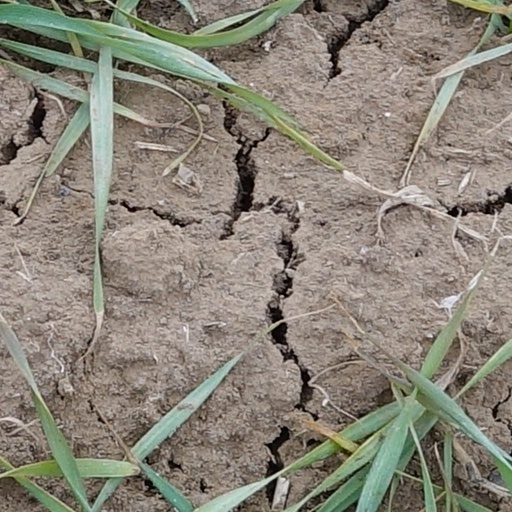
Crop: wheat